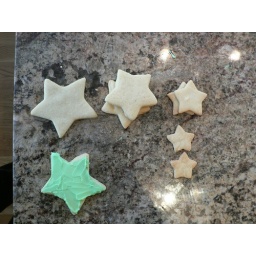
How to make cute stacking christmas cookies in the shape of a treeHow to make cute stacking christmas cookies in the shape of a treeHow to make cute stacking christmas cookies in the shape of a tree